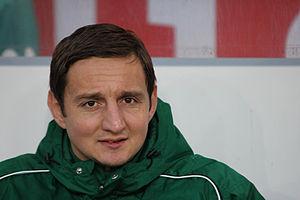
Asen Karaslavov est un footballeur bulgare, né le 8 juin 1980 à Assénovgrad en Bulgarie. Il évolue comme stoppeur.